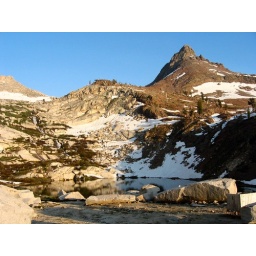
Lower Monarch Lake (10200ft). The river coming from the upper lake is in the background.